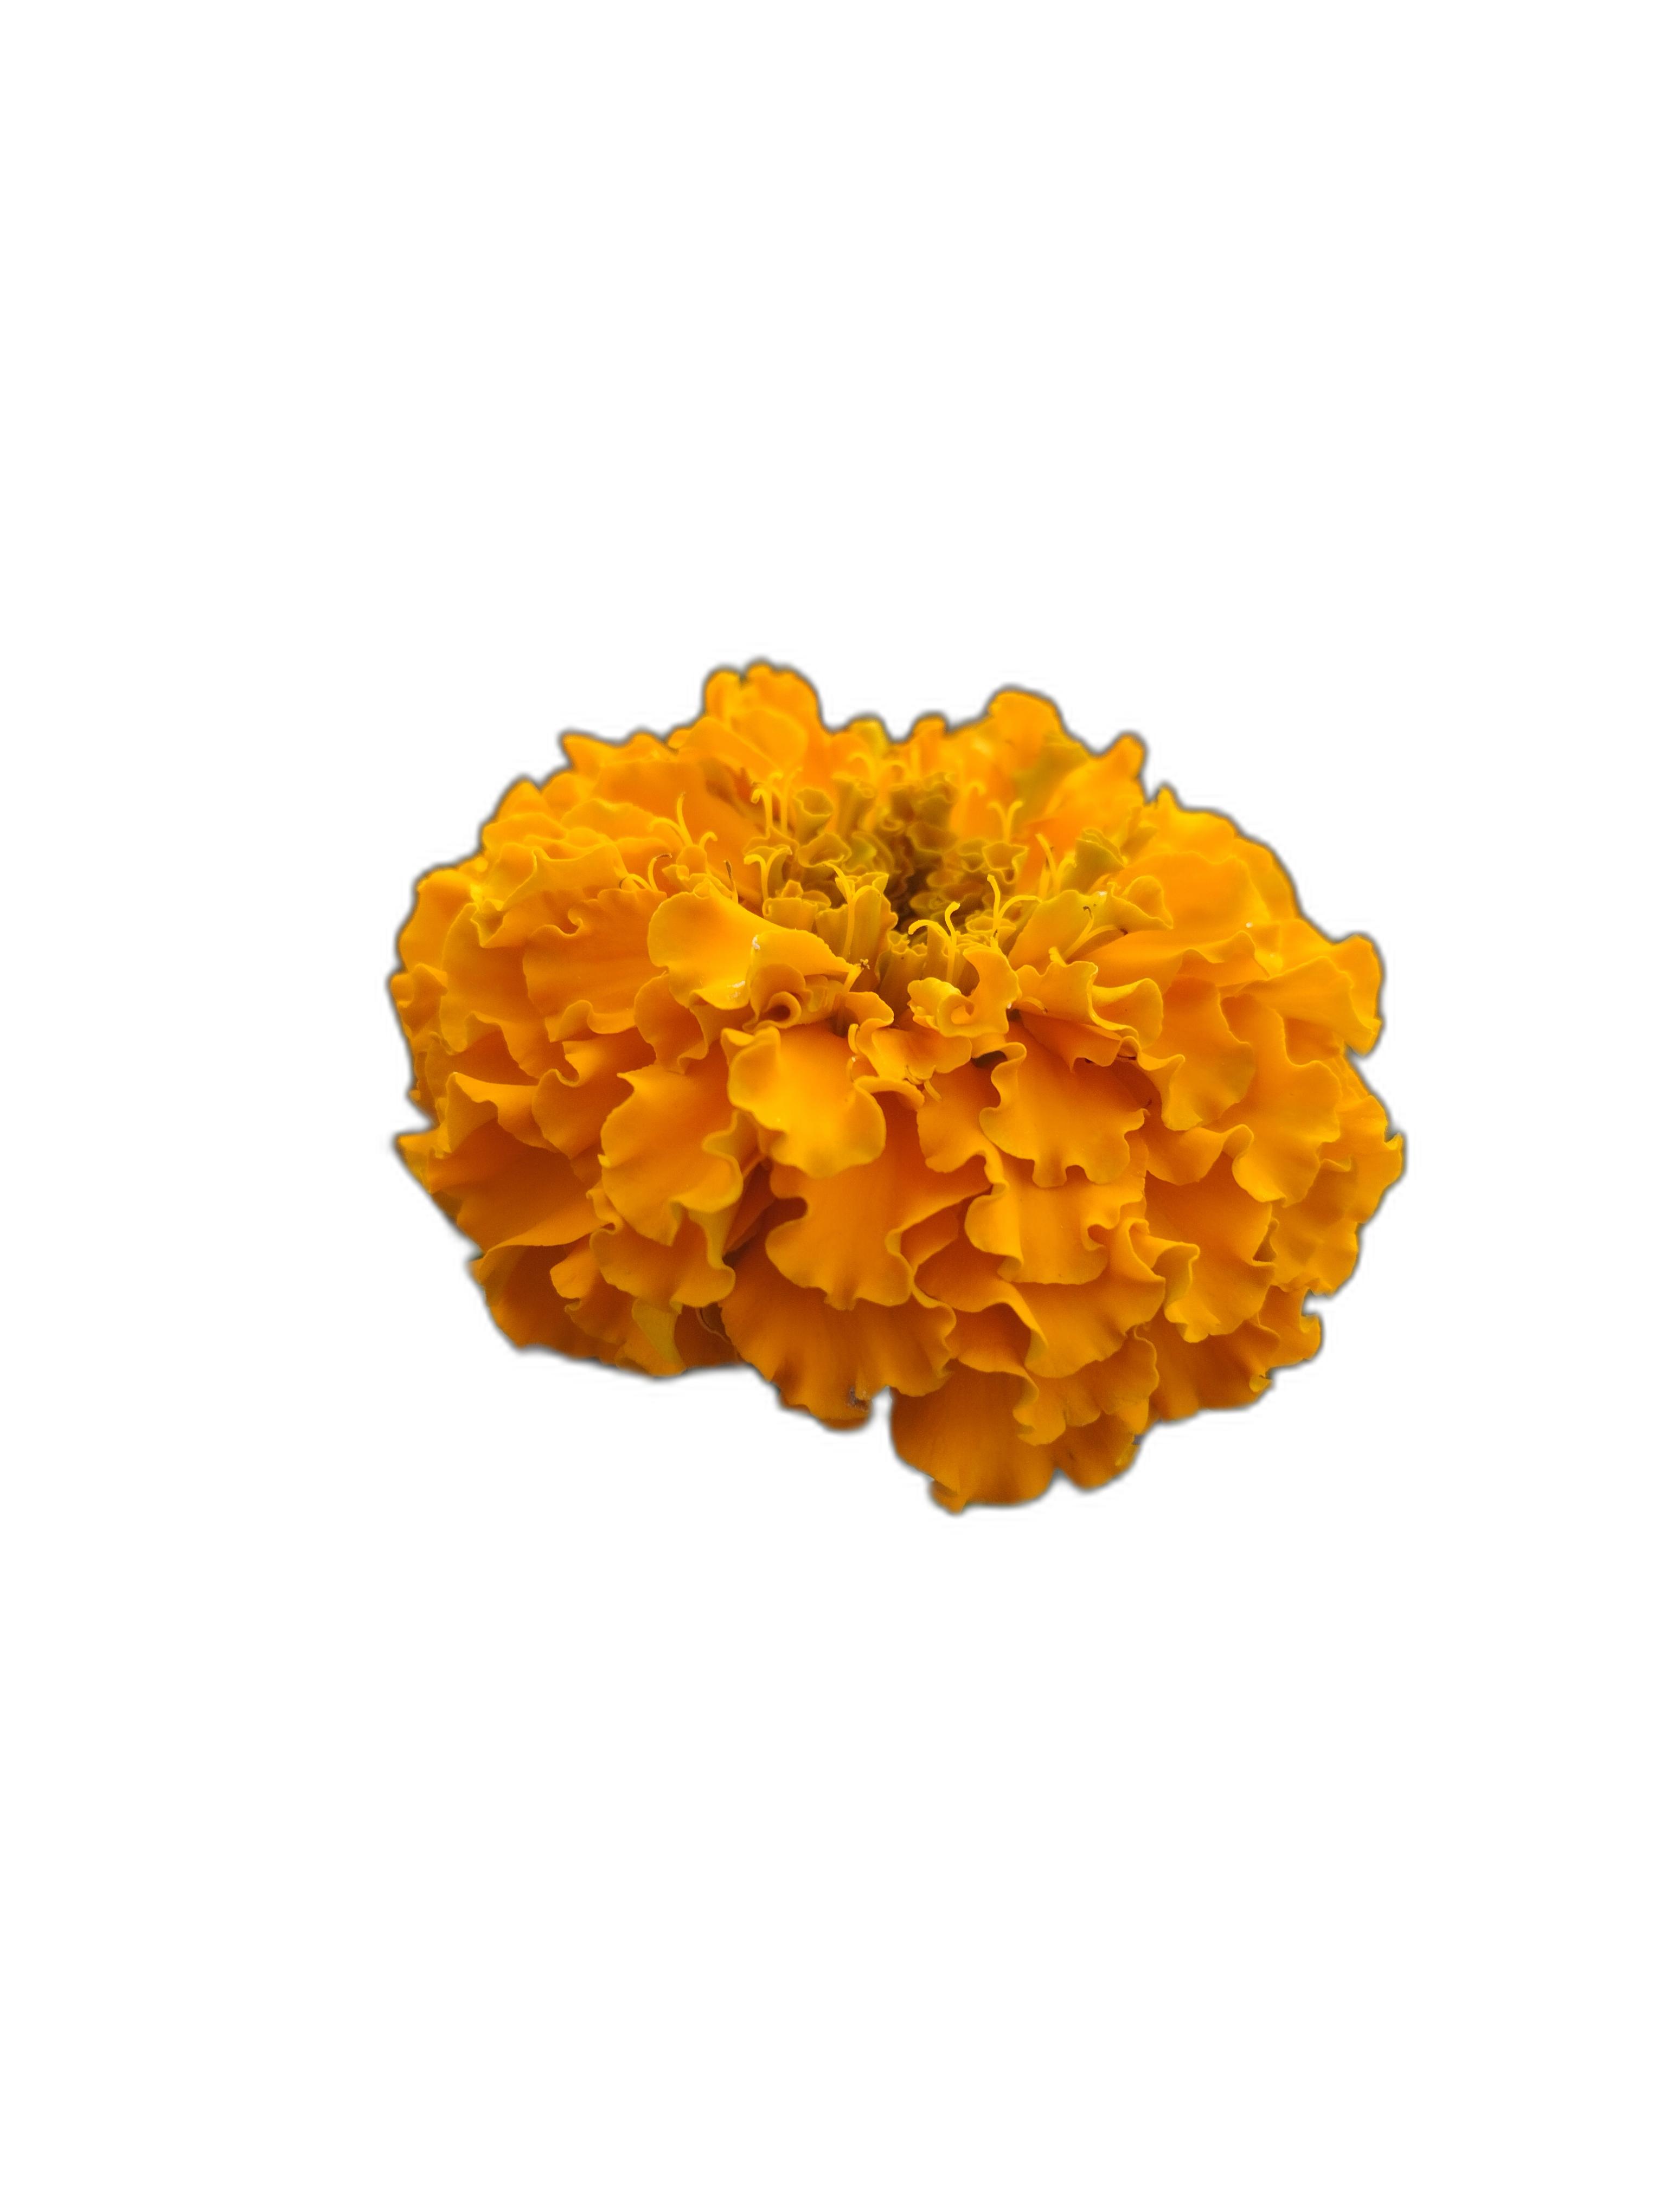
Label: Marigold